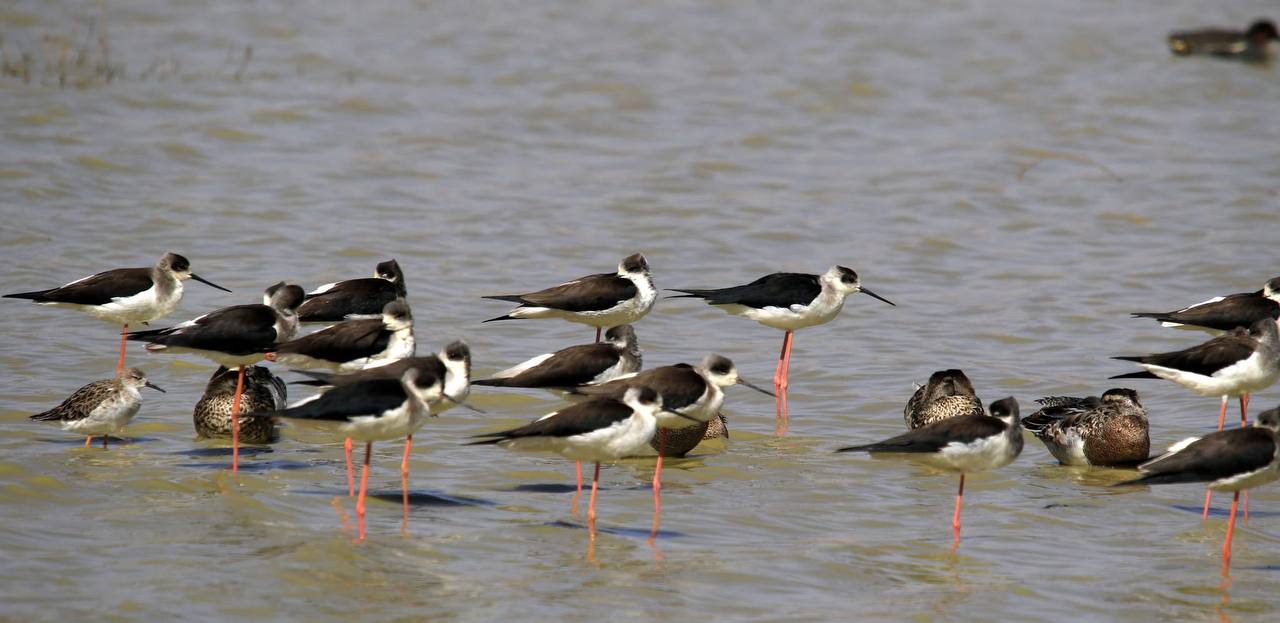
الوصف بالفصحى: سرب من طيور الكركر ذات الأرجل الطويلة يقف وسط المياه
الوصف بالعامية السودانية: طيور رهو كتار كرعينهم طويلة وواقفين في الموية
التصنيف: Agriculture & Livestock